Ernie Gawilan

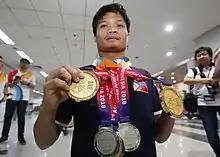
Gawilan with his medals which he won at the 2018 Asian Para Games.

Ernie Gawilan has competed in the Asian Para Games. At the 2014 Asian Para Games in Incheon, South Korea, he won three bronze medals, the most among the Philippine delegation. In the 2018 edition hosted Jakarta, Indonesia, Gawilan won the Philippines' first ever gold medal in the history of the games in the men's 200 meter individual medley SM7. He also won a silver in the 50 meter freestyle S7 event in the same edition.